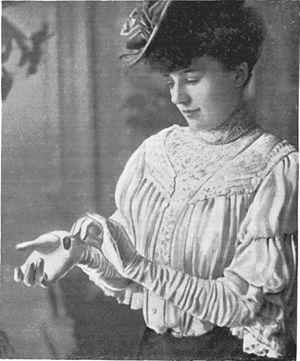
LE BOUTON. Boutonnez, d un geste patient ou les boutons sauteront l'un après l'autre.